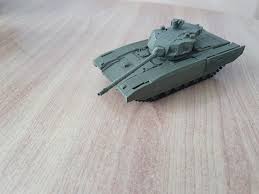
Label: T-14